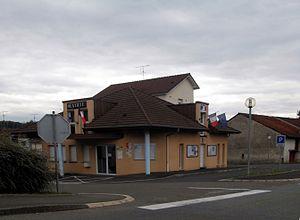
La mairie dAibre
Aibre est une commune française située dans le département du Doubs en région Bourgogne-Franche-Comté, à 10 km de Montbéliard et à 20 km de Belfort.